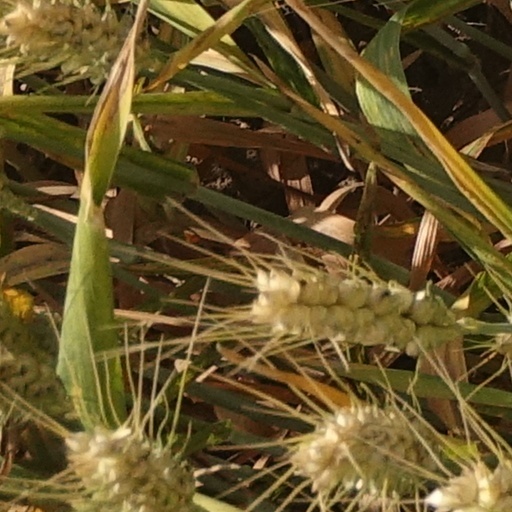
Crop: wheat